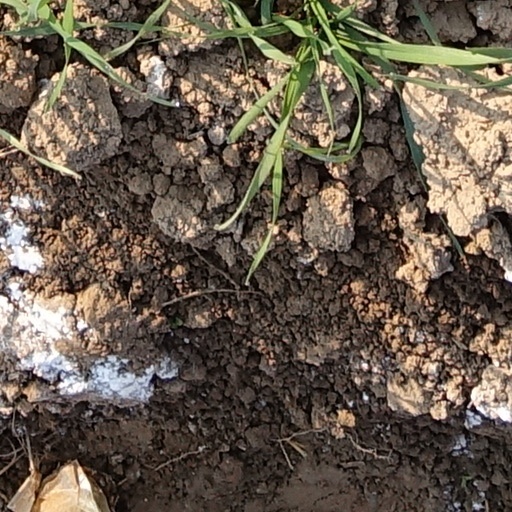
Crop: wheat